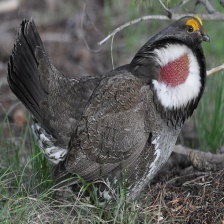
Species: BLUE GROUSE
Scientific name: DENDRAGAPUS OBSCURUS
ImageNet parent category: black_grouse